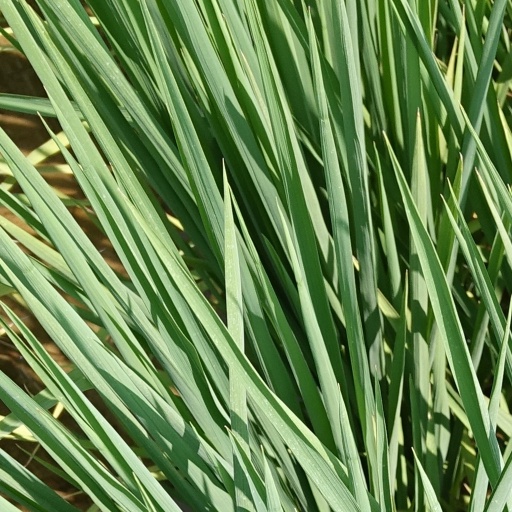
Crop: rice